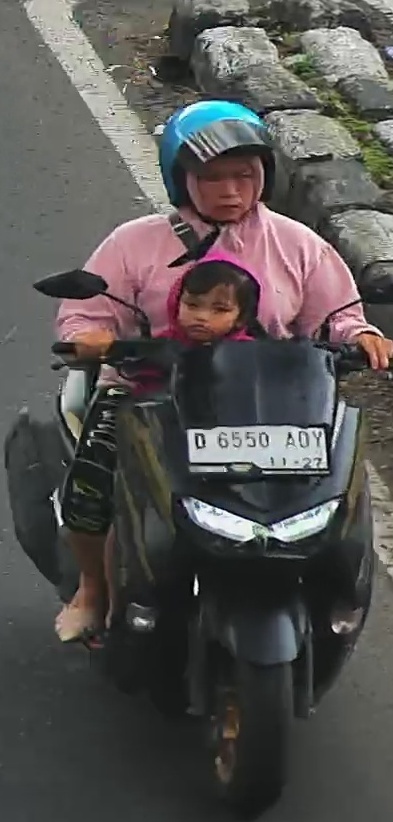
person-with-helmet: 1
person-without-helmet: 1